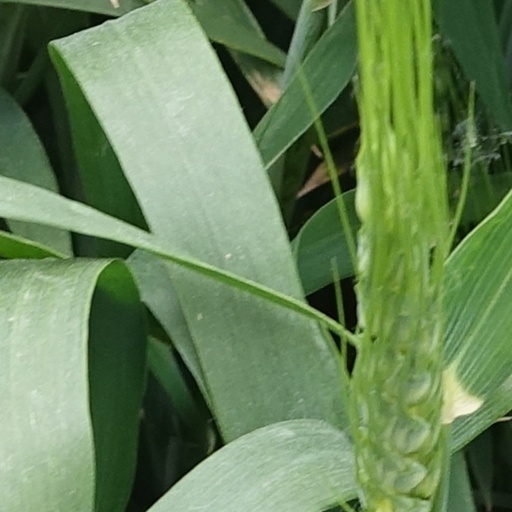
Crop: wheat